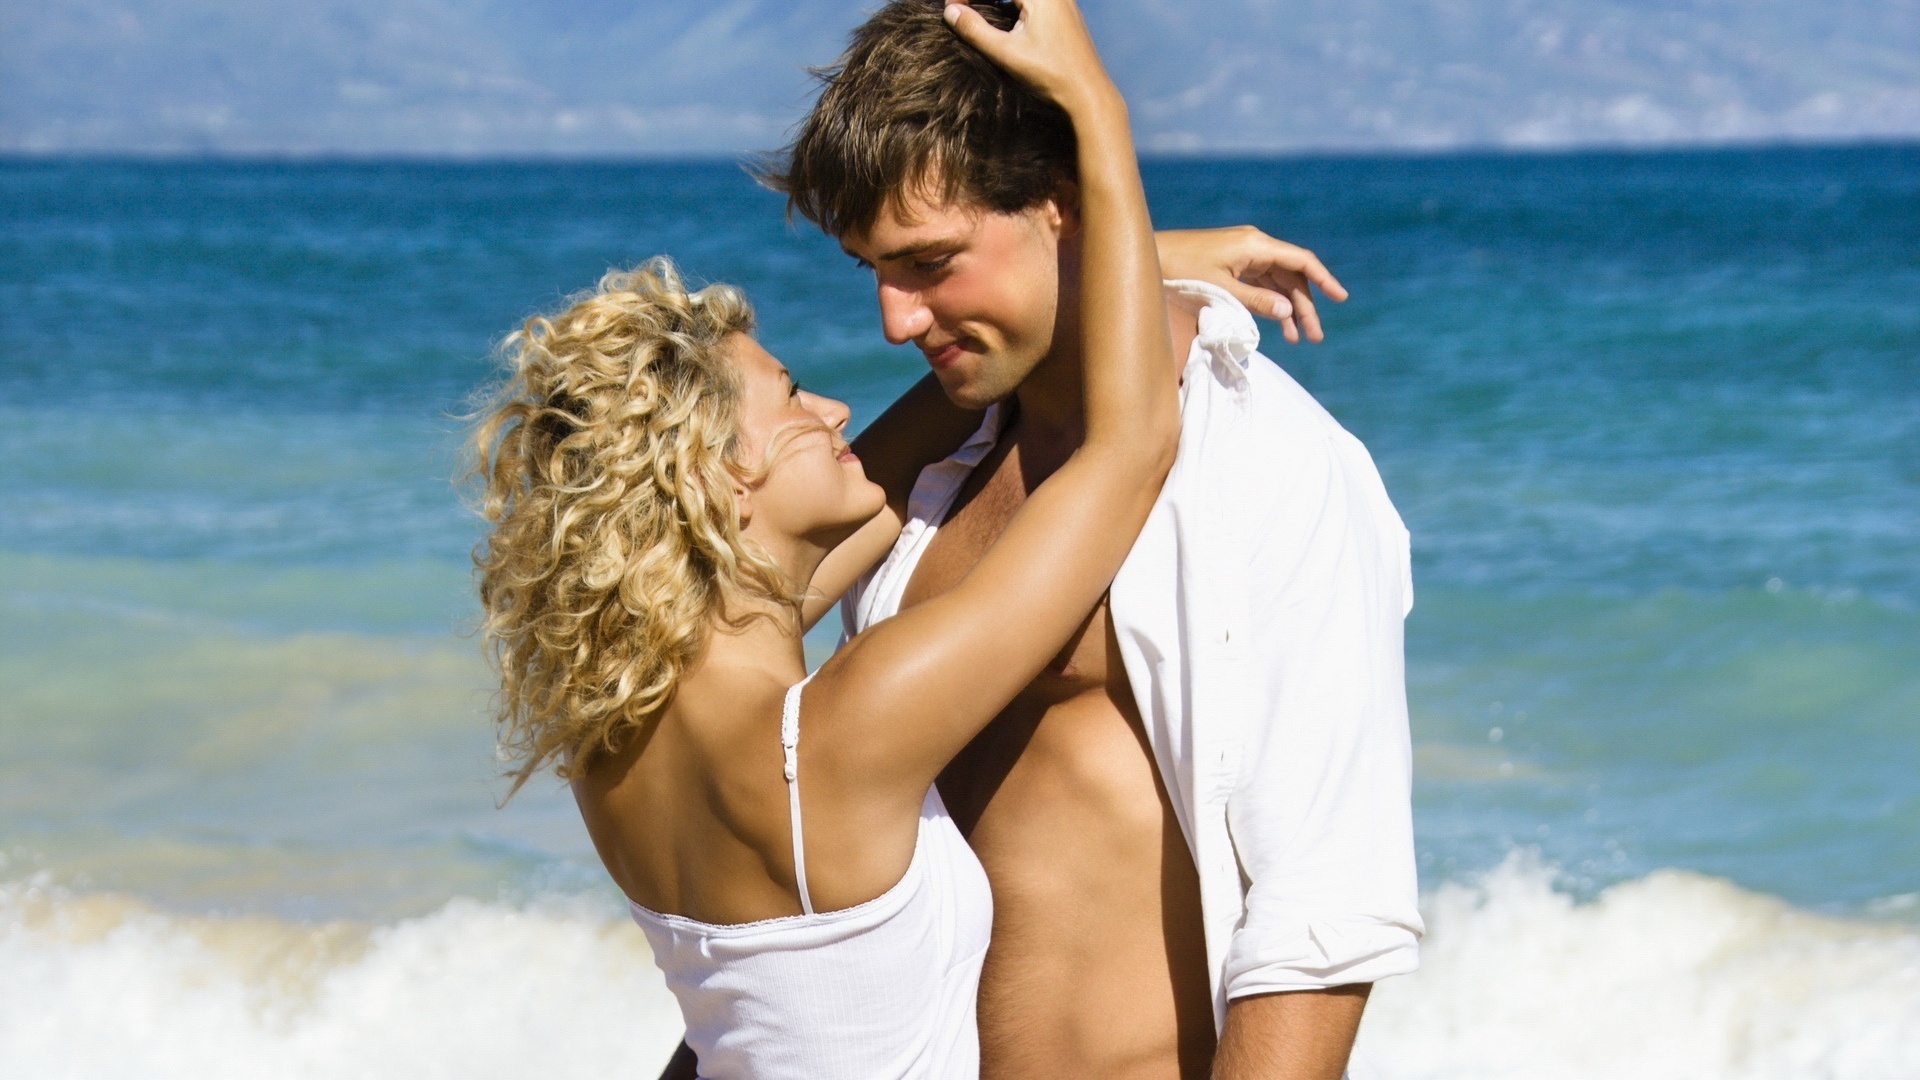
woman, photograph, fun, romance, vacation, honeymoon, happy, interaction, love, summer, photography, hug, leisure, sea, ocean, smile, bikini, photo shoot